Peadar Bracken

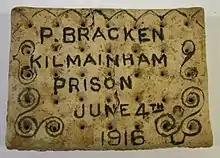
Bracken prison biscuit

Bracken attended a Volunteer Convention which was held in Barry's Hotel, Gardiner Place, Dublin at the beginning of 1915. The Convention consisted of representatives from units all over the country, and Bracken was a Leinster representative. Here they discussed plans, and voted in favour of various agendas. In the autumn of 1915, in Scoil Éanna, Pearse gave Bracken the rank of Senior Officer in the Tullamore Company, and Chief Commanding officer in the Athlone Brigade. He told Bracken that a rising was imminent and instructed him to make every preparation to go into action in his own area when the signal was given to him. They decided on the type of signal he would receive. Bracken was in charge of the O'Connell Bridge section for the 1916 rising. He was part of the Kimmage Garrison. Bracken's role gave him power over placed three men on the bridge facing the GPO with orders to allow none of the enemy to cross the bridge. Bracken then occupied and took possession of a house, "Kelly the gunsmiths" (now called Kapp & Peterson's).